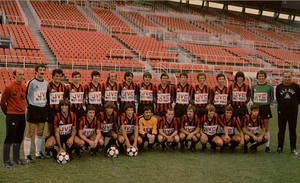
Jean-Marc Cohen, né le 19 août 1958 à Nice, est un footballeur français qui évoluait au poste d'attaquant.